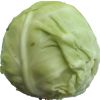
Label: white_cabbage